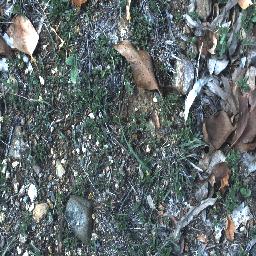
Label: negative